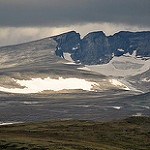
Label: mountain